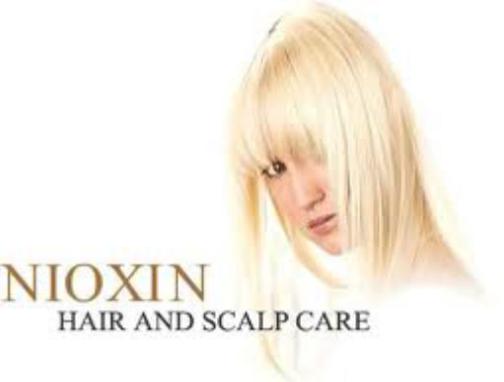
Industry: Necessities